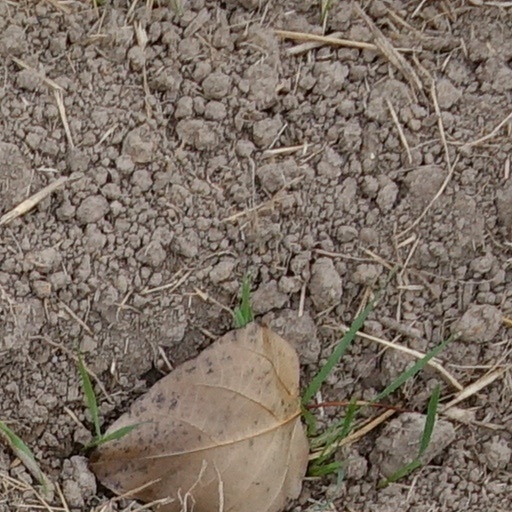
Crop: wheat